Vilem Sokol

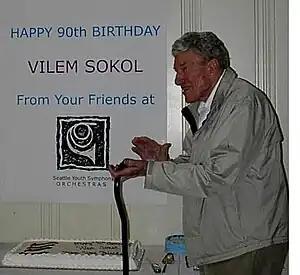
Vilem Sokol at 90

Vilem Sokol (May 22, 1915 – August 19, 2011) was a Czech-American conductor and professor of music at the University of Washington from 1948 to 1985.